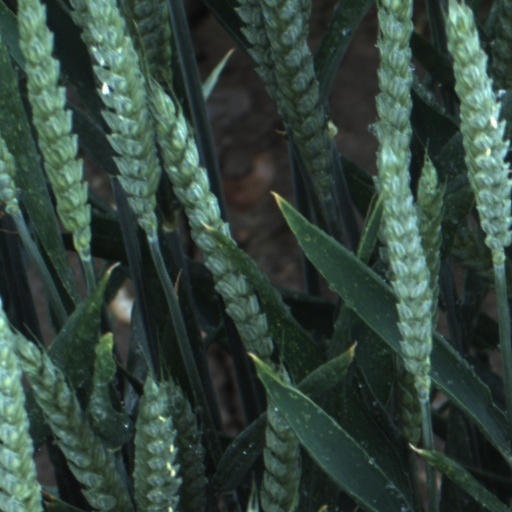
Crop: wheat